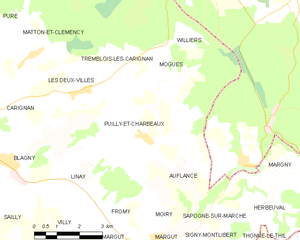
Carte des communes françaises: Puilly-et-Charbeaux